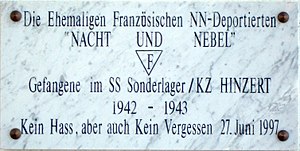
Nacht und Nebel
Mindeplade til franske ofte for "Nacht und Nebel"
"Nacht und Nebel var betegnelsen for et førerdirektiv udstedt den 7. december 1941 af Adolf Hitler. Det blev underskrevet af lederen af de tyske styrker Wilhelm Keitel og havde overskriften ""Retningslinjer for forfølgelsen af strafbare gerninger mod riget eller tyske tropper i de besatte områder"". Direktivet betød, at sabotører, kommunister, modstandskæmpere, besiddere af ulovlige våben og andre ildesete nu kunne blive fragtet til Nazi-Tyskland uden deres pårørendes eller de danske myndigheders viden. Her kunne de forsvinde i fængsler eller KZ-lejre og blive henrettet.